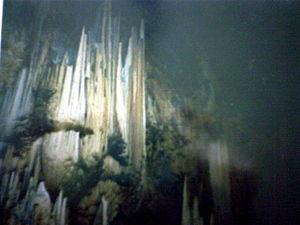
La grotte d'Antiparos, Cyclades
Antiparos est une petite île des Cyclades située à l'ouest de Paros dont elle est séparée par un chenal large de 500 mètres à 1 000 mètres.